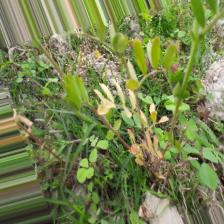
Label: Ascochyta blight